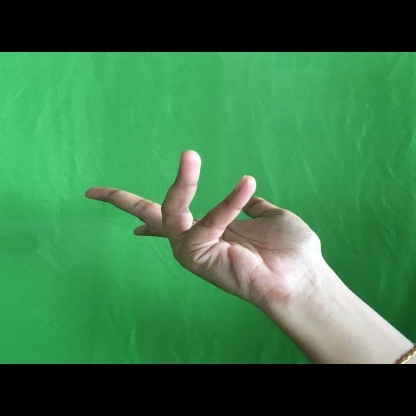
Mudra: Alapadmam